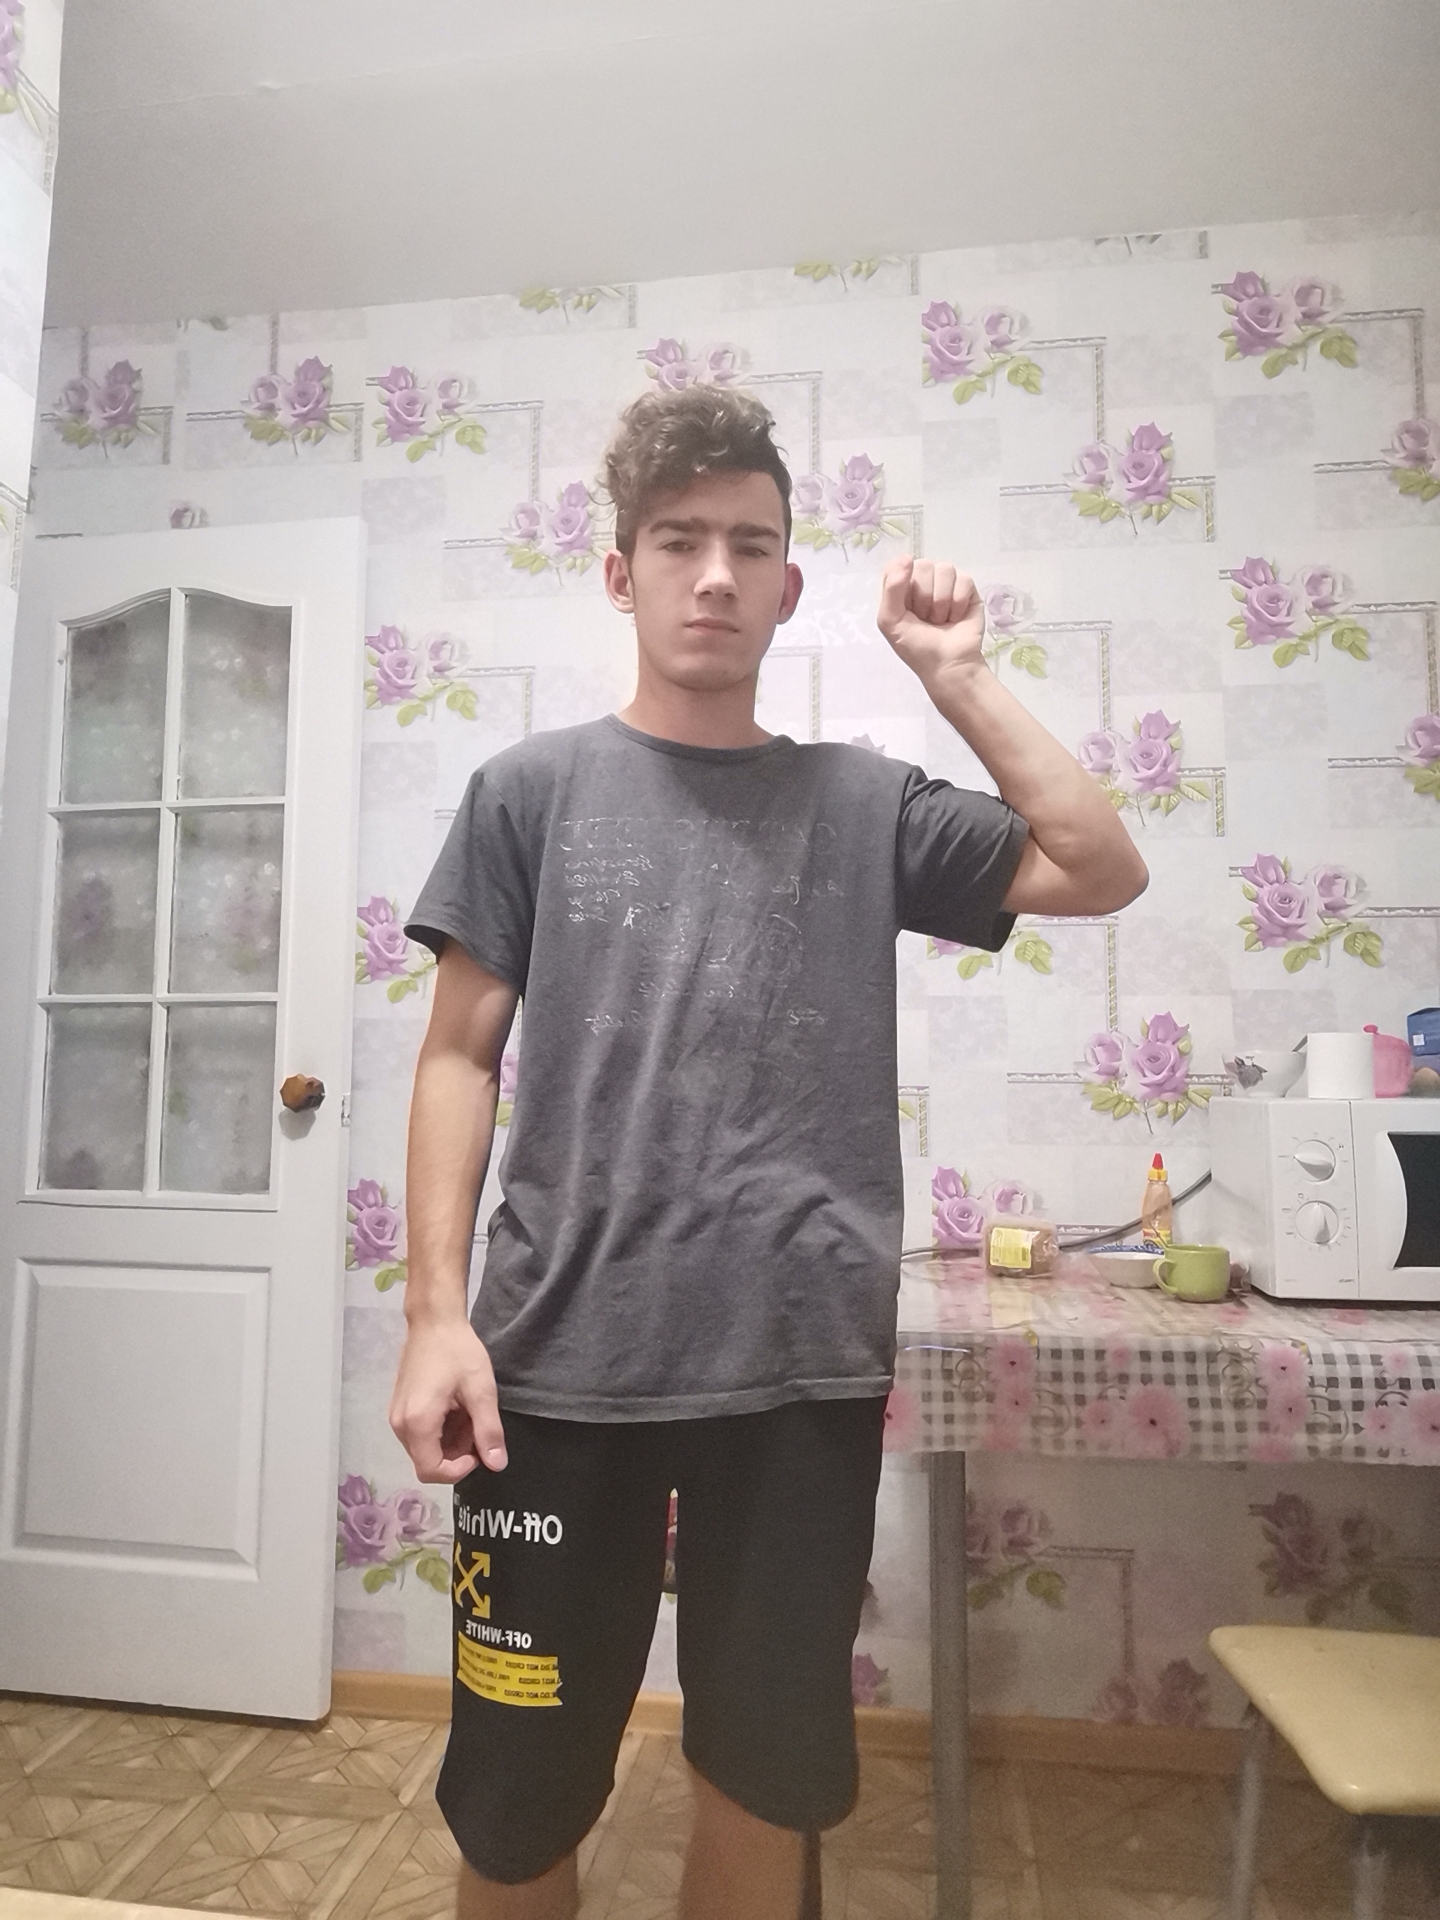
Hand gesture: fist